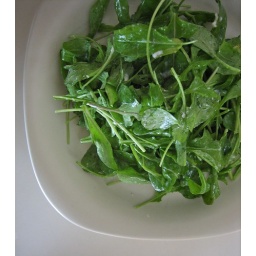
Baby spring rucola from the market this morning. Dressed in walnut oil and fresh goat cheese.